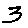
Label: 3